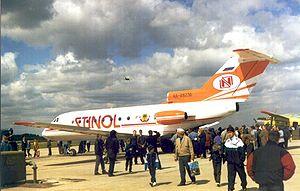
Le Yakovlev Yak-40 est un petit avion de transport régional triréacteur de la société soviétique puis russe Yakovlev.